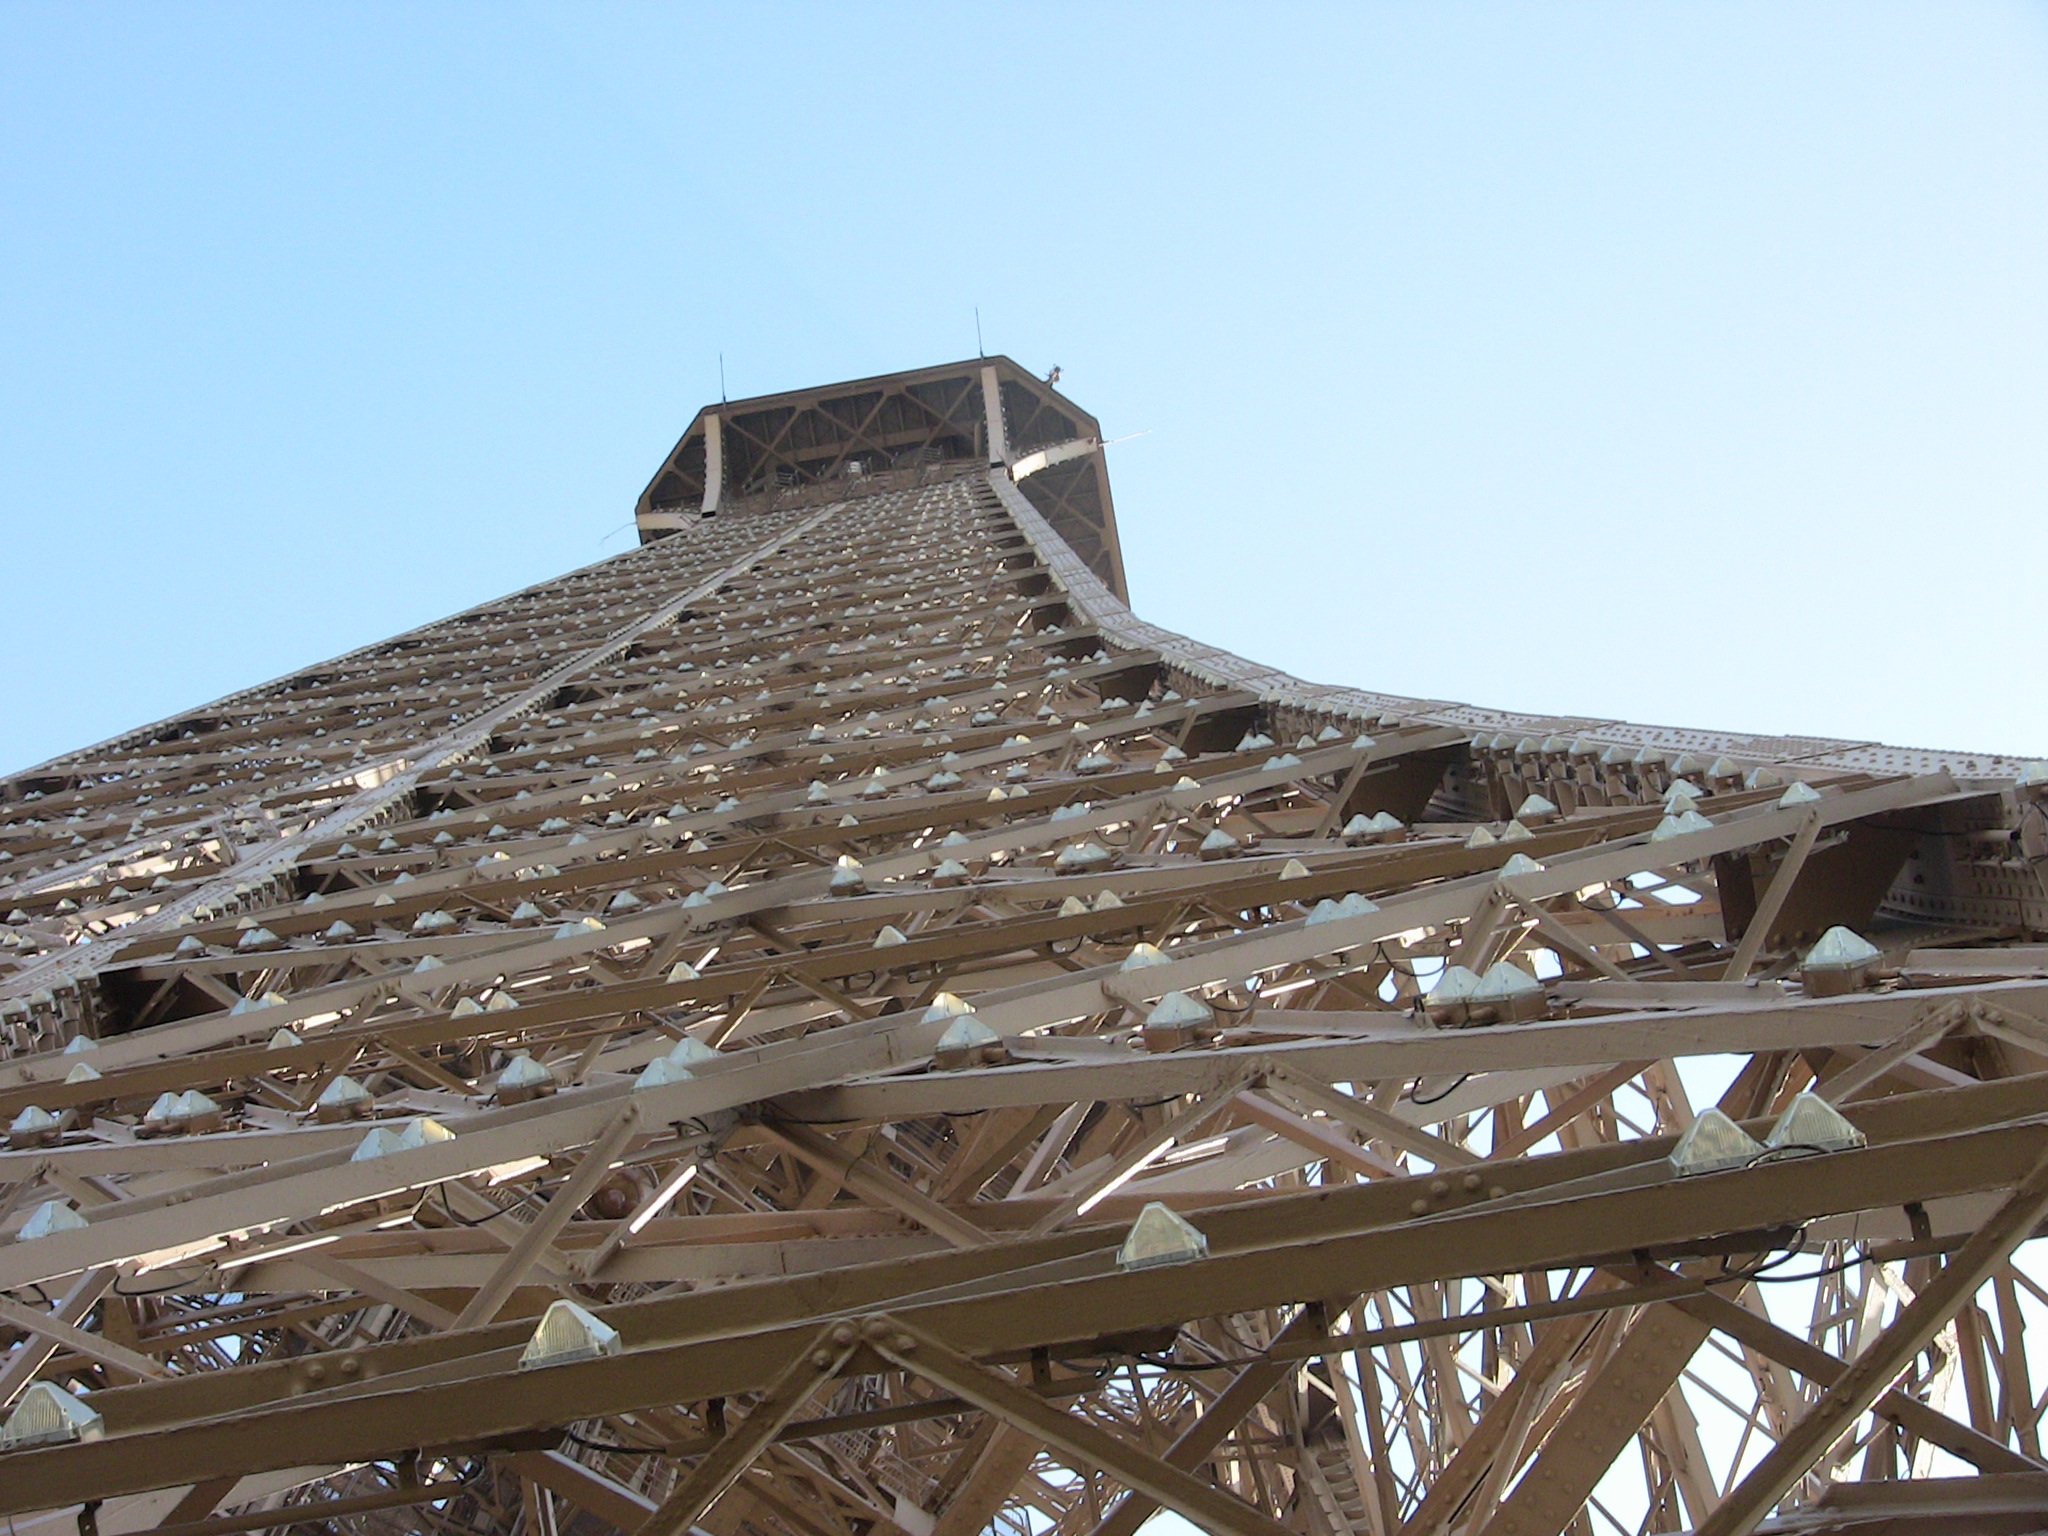
architecture, structure, wood, roof, eiffel tower, paris, monument, france, tower, landmark, material, ruins, iron, ancient history, outdoor structure